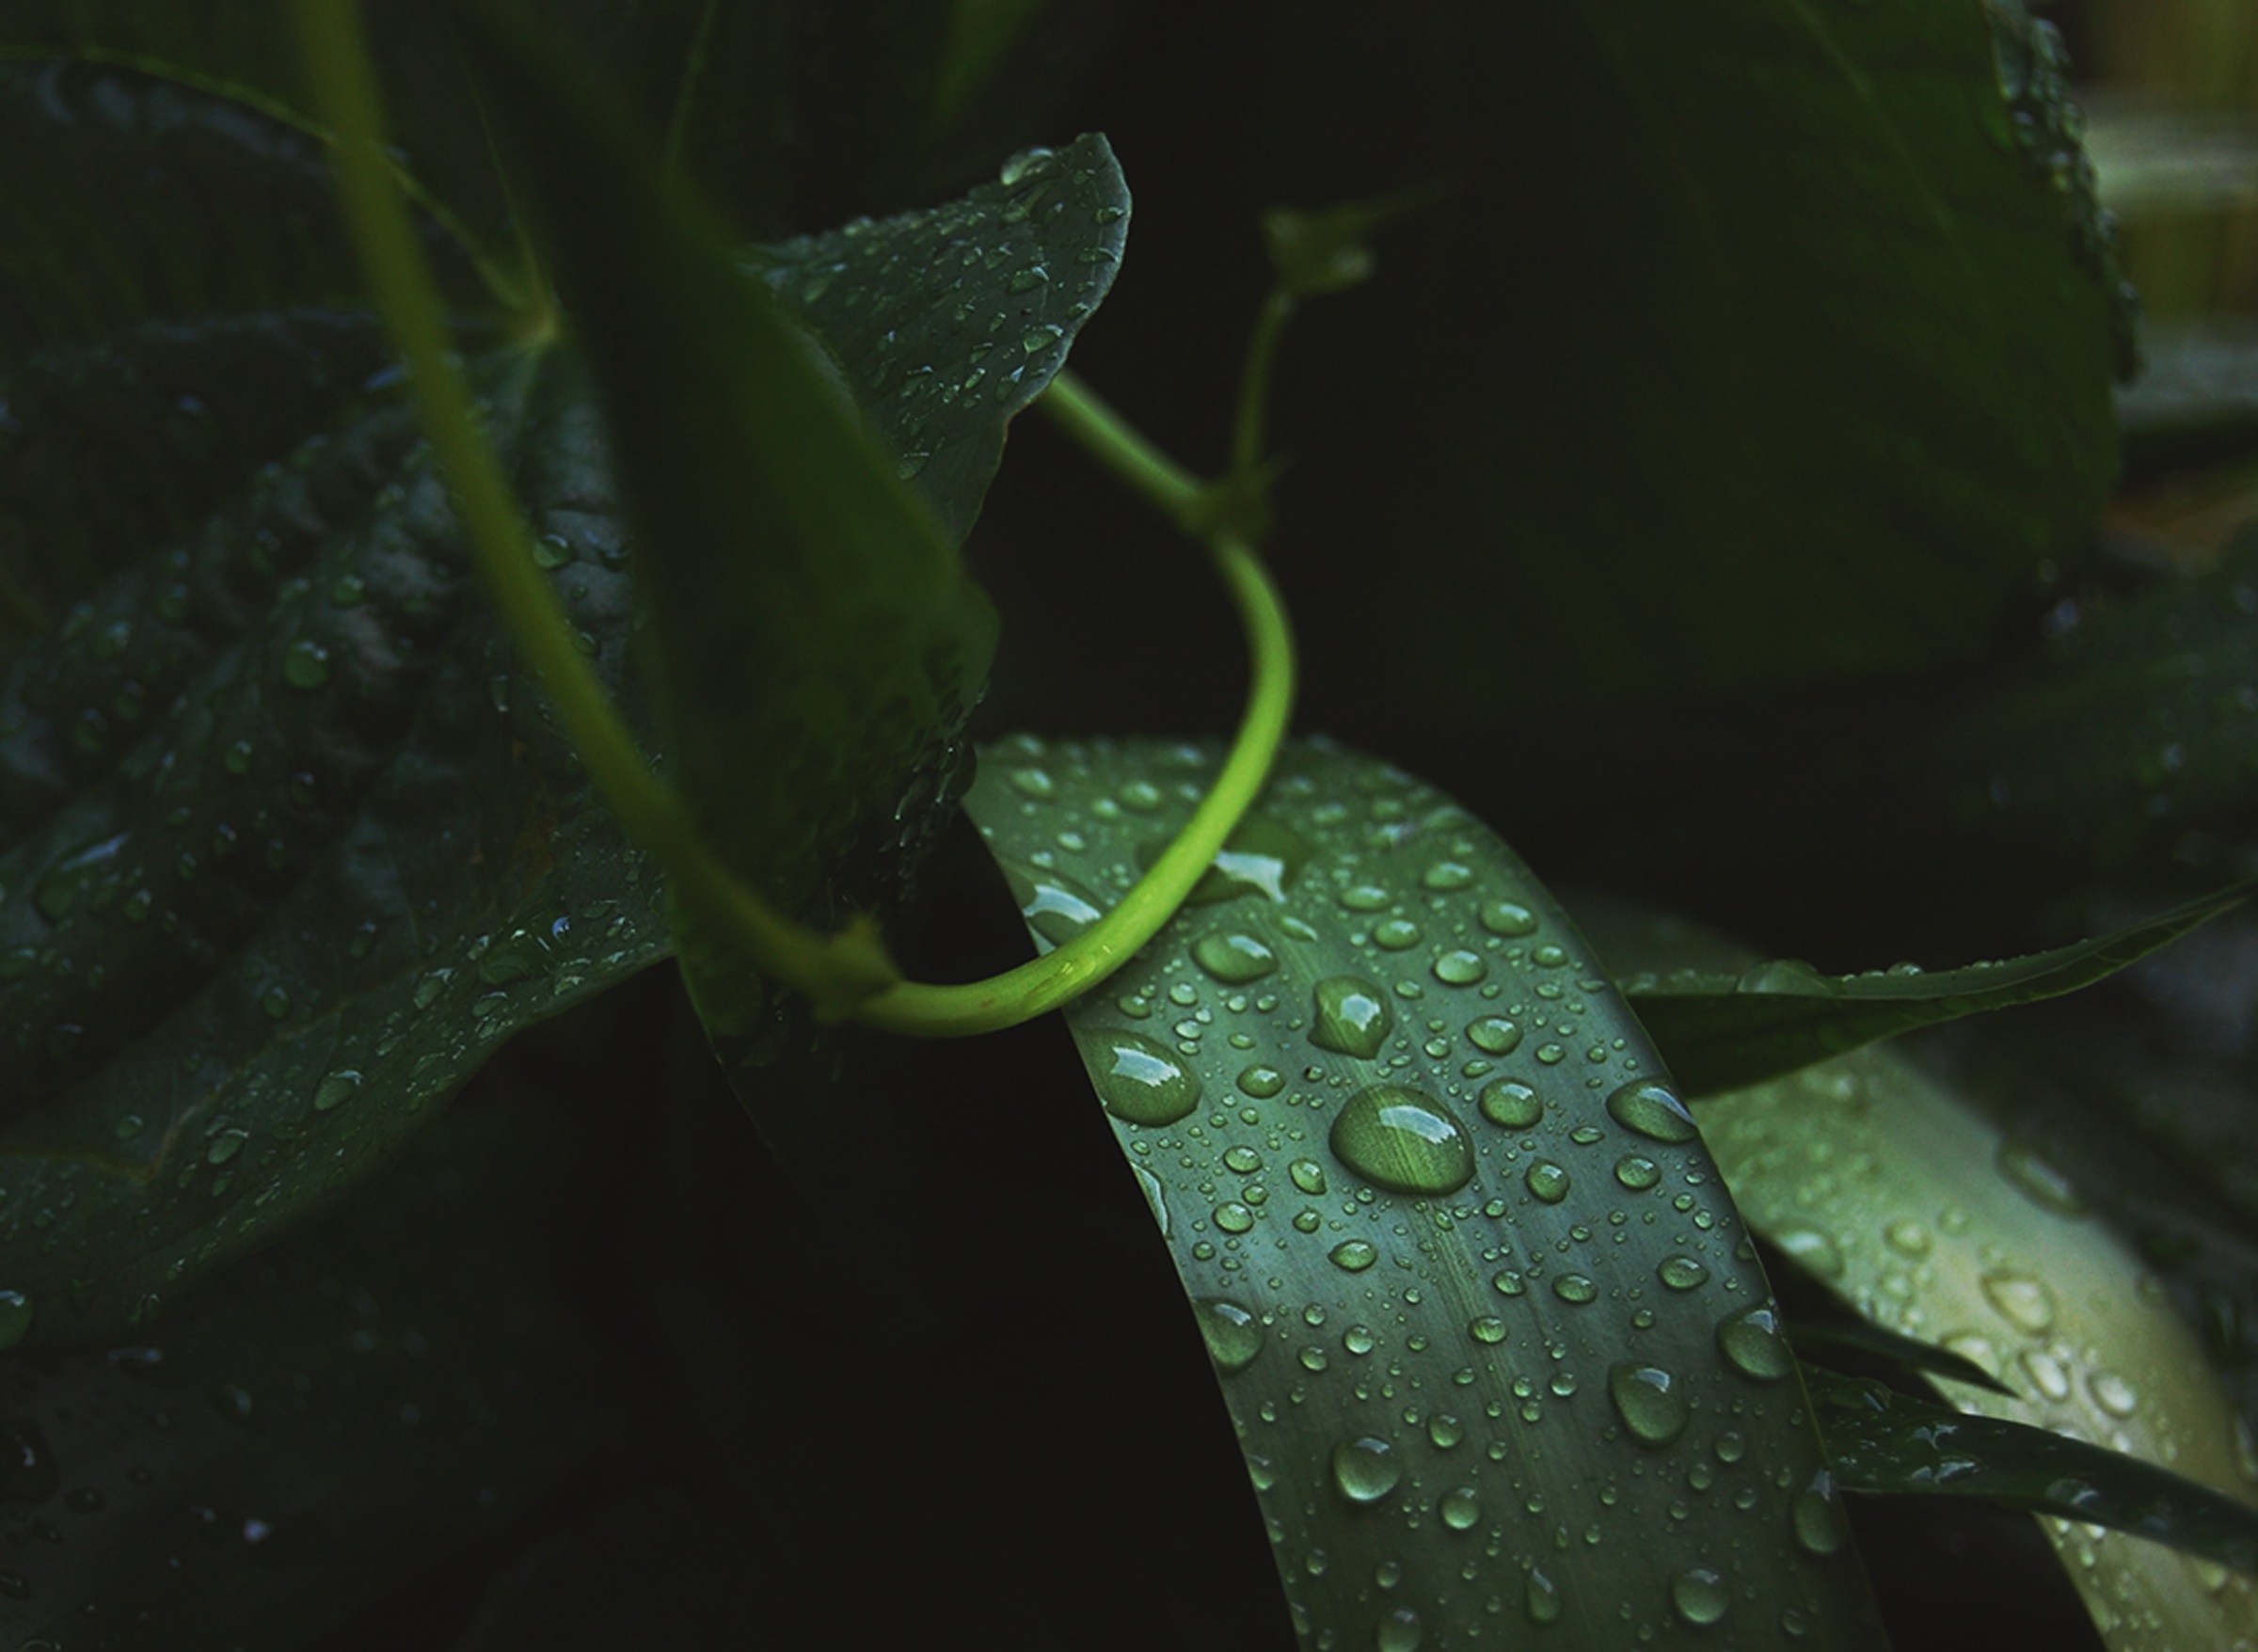
water, nature, droplet, drop, dew, plant, photography, rain, leaf, flower, green, biology, botany, flora, close up, algae, moisture, macro photography, plant stem